Cheilosia albipila

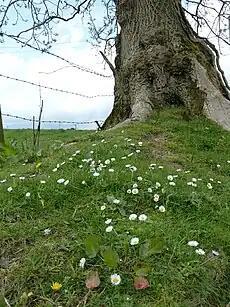
Habitat.Ireland

Habitat tracks and clearings in forest and at the edge of woodland and tracks through carr.